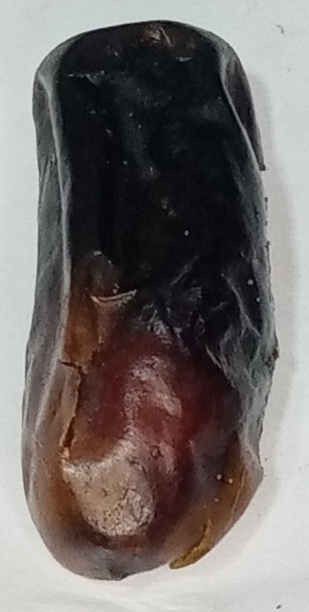
Variety: gajar
Size: medium
Grade: grade-1